Nebuchadnezzar (Blake)

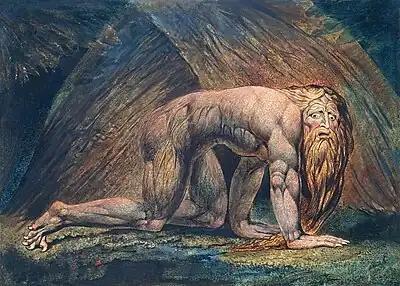
"Nebuchadnezzar", Tate impression

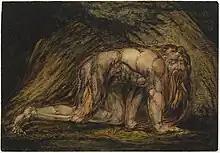
The Museum of Fine Arts, Boston impression. Probably printed in 1805

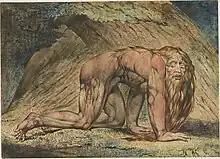
The Minneapolis Institute of Art impression. Printed 1795

Nebuchadnezzar is a colour monotype print with additions in ink and watercolour portraying the Old Testament Babylonian king Nebuchadnezzar II by the English poet, painter, and printmaker William Blake. Taken from the Book of Daniel, the legend of Nebuchadnezzar tells of a ruler who through hubris lost his mind and was reduced to animalistic madness and eating "grass as oxen".